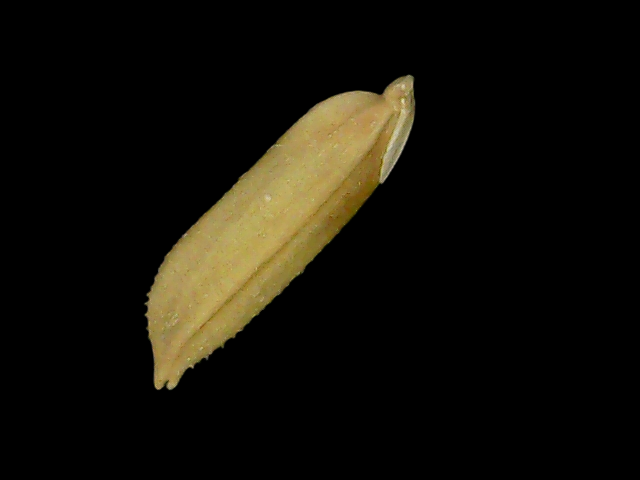
Rice variety: Bd75